Shiva Amini

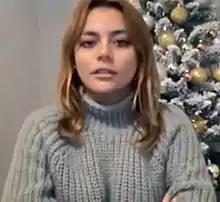
Shiva Amini in 2022

Shiva Amini is an Iranian women's futsal player formarly playing for Iran national team and Matin Varamin. She immigrated from Iran in 2017 and currently lives in Switzerland. Since 2009, she was no longer included in the national team because she had published pictures of herself without hijab during one of her foreign trips and had played futsal with boys. Finally, the Iranian Islamic Republic regime's harassment forced her to leave Iran and seek asylum in Switzerland. Today, she is a youth and children's futsal coach in Switzerland.